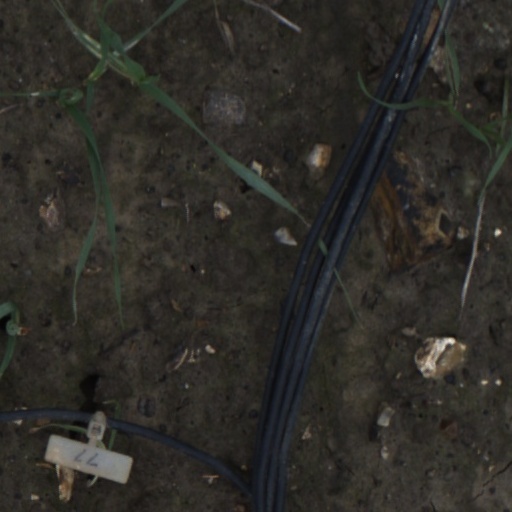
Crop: wheat